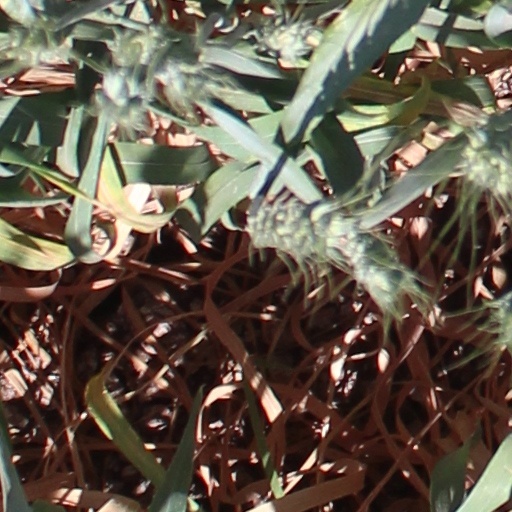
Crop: wheat